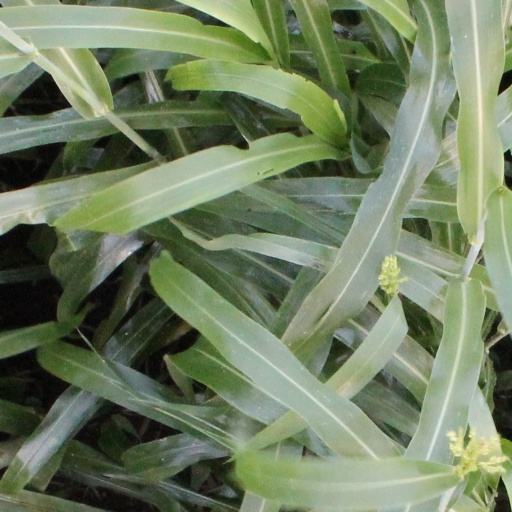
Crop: sorghum